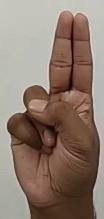
ASL sign: U